Cocteau Twins

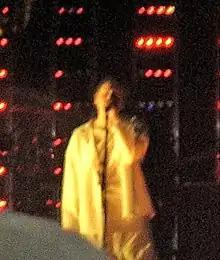
Lead singer Elizabeth Fraser performing live in 2006

In 1999 Bella Union, the record label founded by Guthrie and Raymonde, released a double-CD Cocteau Twins compilation entitled "BBC Sessions". The collection is a complete record of the band's appearances on UK radio programs from 1982 to 1996, with rare and unreleased material included. In 2000 4AD released "Stars and Topsoil", a compilation chosen by the band members that had been released during their years with 4AD; all recordings had been digitally remastered by Guthrie. In 2003 4AD released digitally remastered versions of the first six Cocteau Twins LPs.